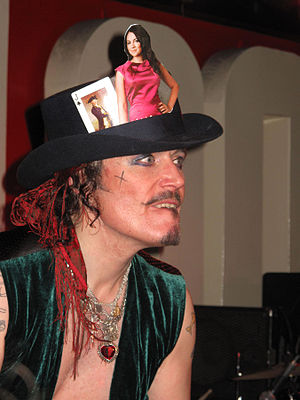
Adam Ant
Adam Ant, 2011
Adam Ant er en engelsk popstjerne, forsanger i 1980'ernes New Wave/Post-Punk gruppen Adam & the Ants og senere soloartist. Han er også skuespiller, med optræden i mere end tyve film og tv-serier i perioden mellem 1985 og 1999.